Bárbaro Cañizares

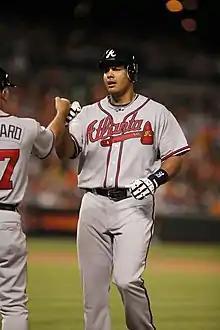
Cañizares with the Atlanta Braves

Bárbaro Rafael Cañizares Hernandez (born November 21, 1979) is a Cuban-American former first baseman. Listed at 6' 3", 230 lb., Cañizares batted and threw right-handed. He was born in Havana.